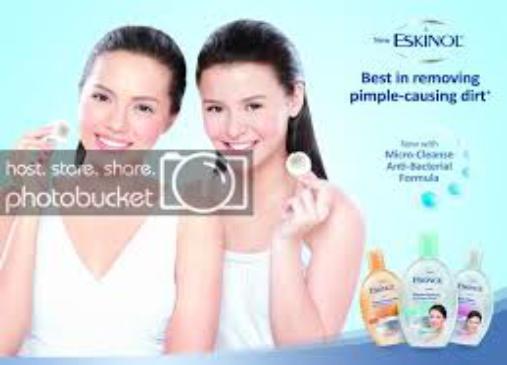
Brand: EskinoL
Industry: Necessities